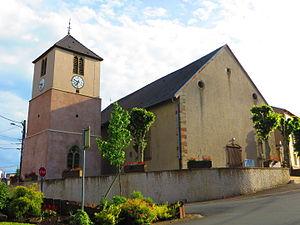
Heming eglise
Héming est une commune française située dans le département de la Moselle, en région Grand Est.